Tidal farm

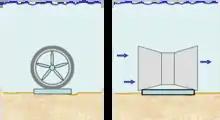
Sea Bed Turbine

A tidal farm is a group of tidal stream generators used for production of electric power. The potential of tidal farms is limited by the number of suitable sites across the globe as there are niche requirements to make a tidal farm cost effective and environmentally conscious.